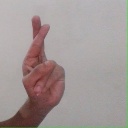
अक्षर: र